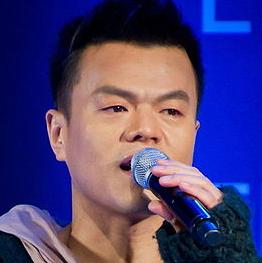
Age: 38